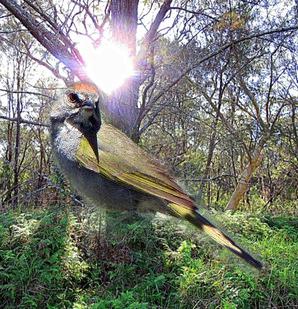
Bird species: Green_tailed_Towhee
Bird type: landbird
Background: land